Ioannis Sfakianakis

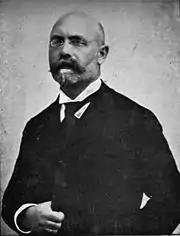
Ioannis Sfakianakis

Ioannis Sfakianakis (c. 1848–1924) was a Cretan politician of the late 19th century with a significant contribution in the political life of the island and the union with Greece.